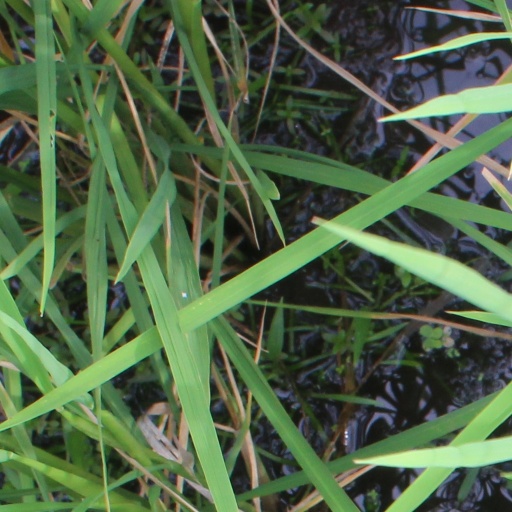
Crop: rice